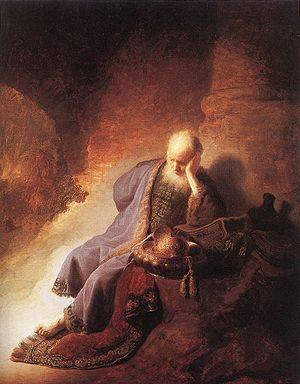
Behar, plus exactement Behar Sinaï est la 32ᵉ section hebdomadaire du cycle annuel de lecture de la Torah et la neuvième du Livre du Lévitique.
Be'houkotaï, Be'houqotaï, ou Be'houkossaï selon la prononciation ashkénaze est la 33ᵉ section hebdomadaire du cycle annuel de lecture de la Torah, la dixième et dernière du Livre du Lévitique.
Tzav, ou Tsav est la 25ᵉ parasha du cycle annuel juif de lecture de la Torah et la seconde parasha du Sefer Vayikra.
Bo est la quinzième parasha du cycle annuel juif de lecture de la Torah et la troisième parasha du Sefer Shemot.